Link grammar

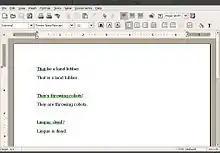
AbiWord checks grammar using link grammar

AbiWord, a free word processor, uses link grammar for on-the-fly grammar checking. Words that cannot be linked anywhere are underlined in green.